Catholic emancipation

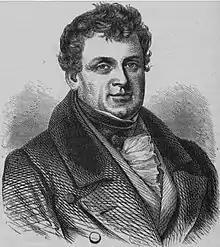
Daniel O'Connell

News of emancipation reached Newfoundland in May 1829, and 21 May was declared a day of celebration. In St. John's there was a parade and a thanksgiving Mass was celebrated at the Chapel, attended by the Benevolent Irish Society and the Catholic-dominated Mechanics' Society. Vessels in the harbour flew flags and discharged guns in salute.